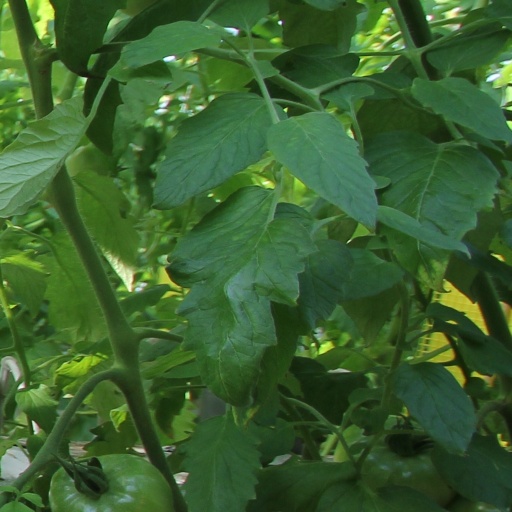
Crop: tomato